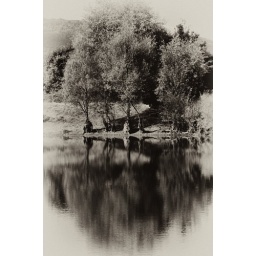
antique plate conversion done in silver fx pro,umbria